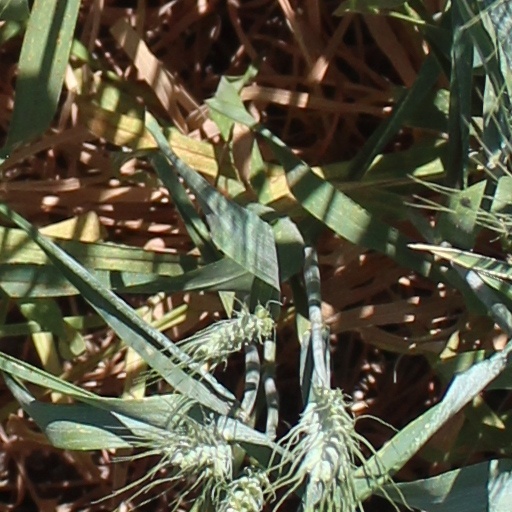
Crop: wheat